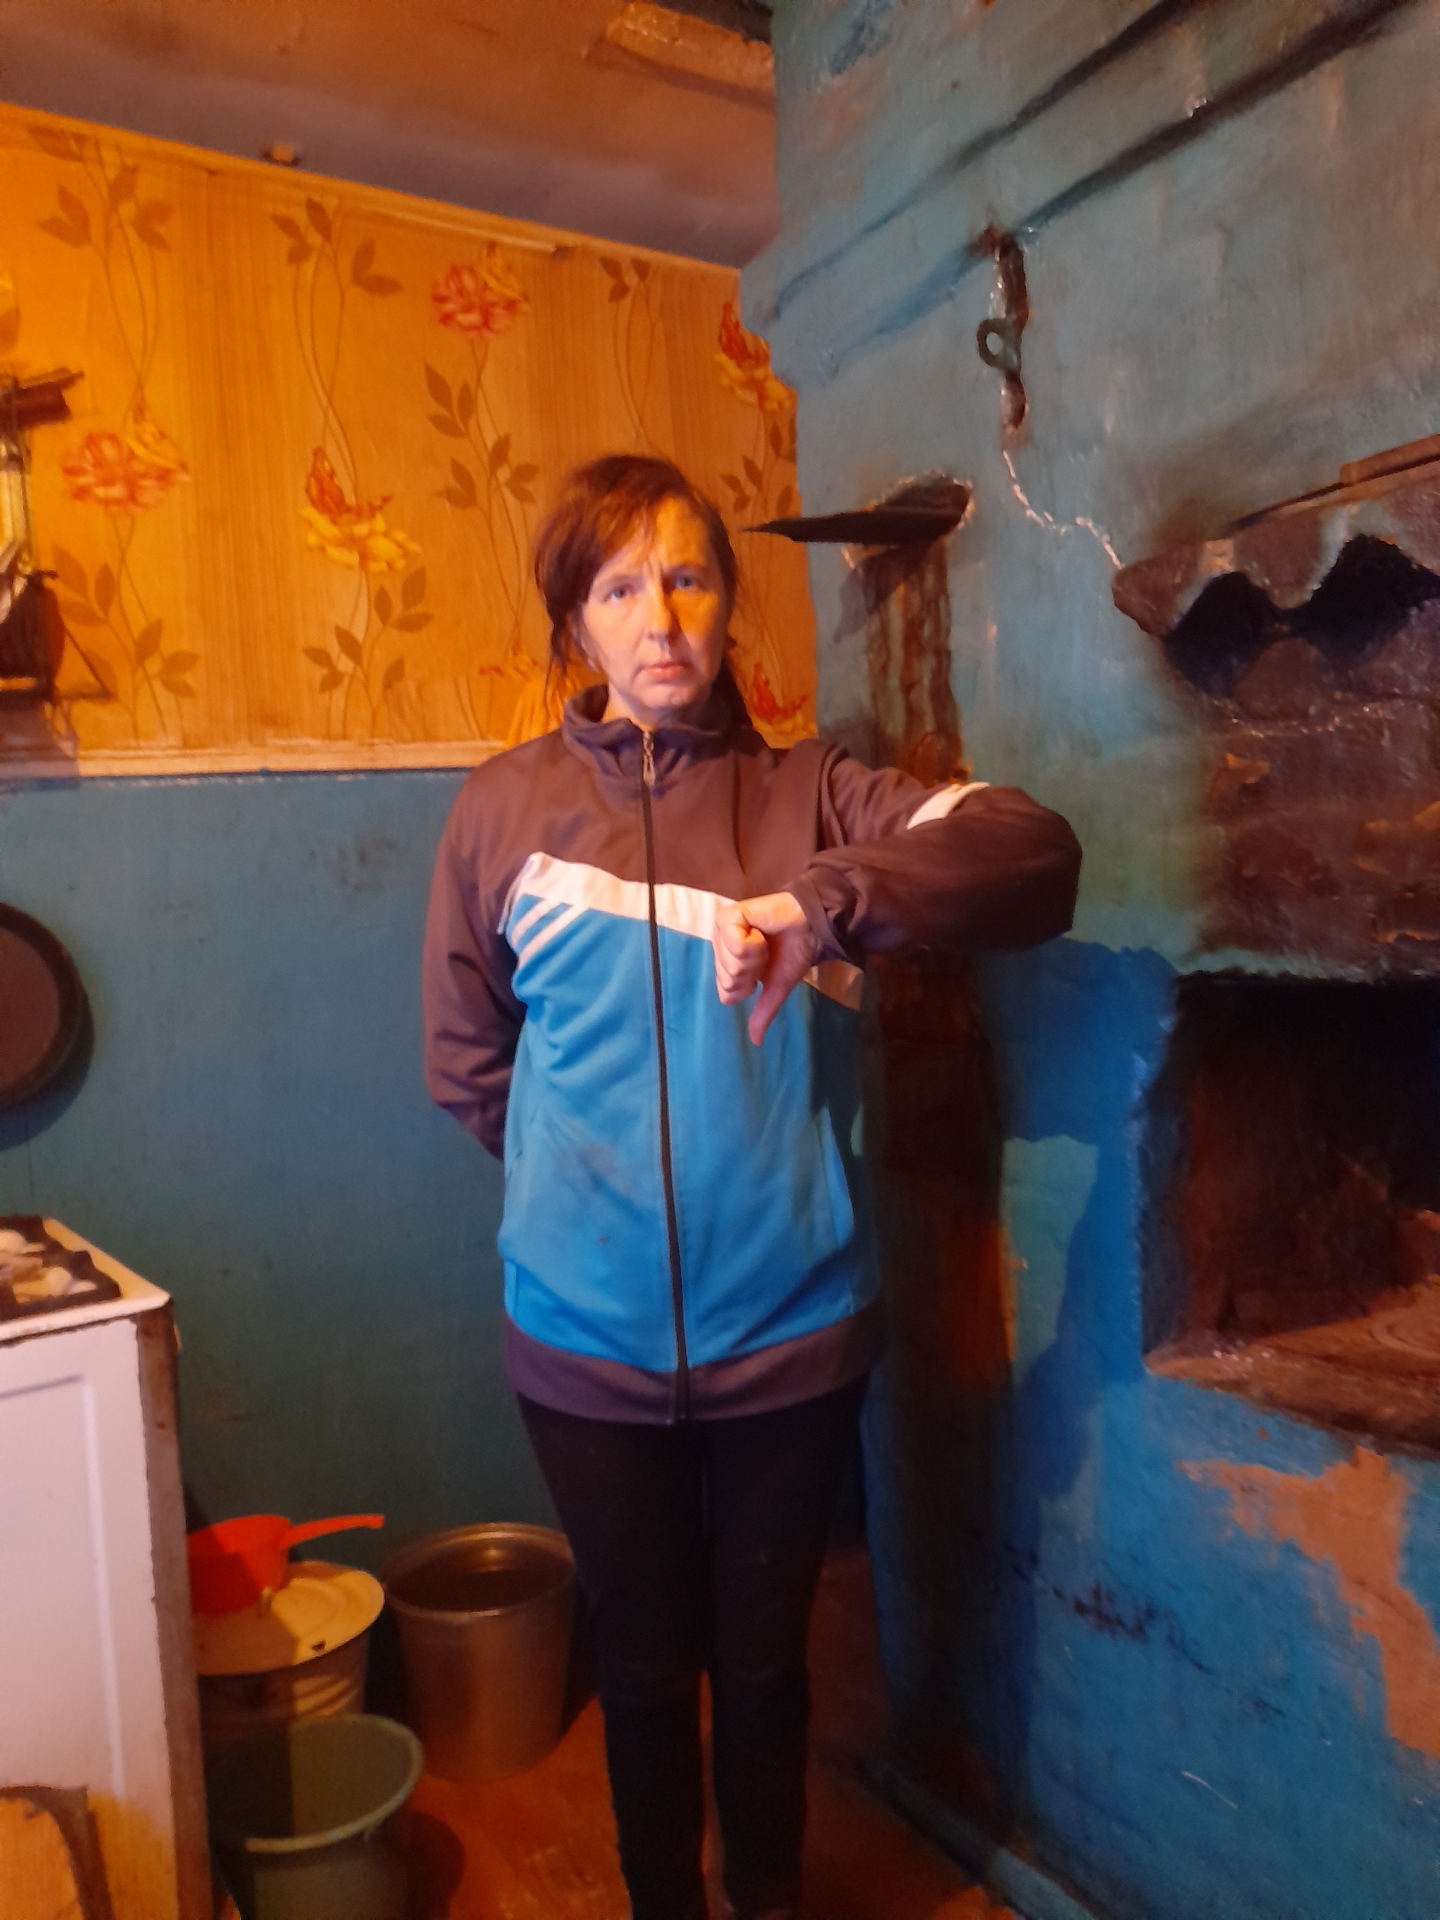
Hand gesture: dislike